Umatilla, Oregon

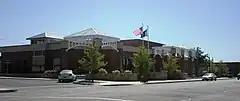
City hall in Umatilla

Before European settlement, the peninsula formed by the convergence of the Umatilla and Columbia rivers had been occupied by the indigenous Umatilla people for at least 10,000 years, being the site of temporary and seasonal villages, fishing and later horse breeding. On their return trip from the mouth of the Columbia River in 1806, the Lewis and Clark Expedition made note in their journals of a village on the site.